Vadim Vasilyev (businessman)

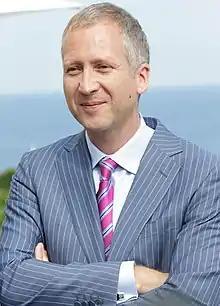

Vadim Vasilyev (born 23 September 1965) is the former Vice President of the Monégasque football club AS Monaco FC. He was appointed to that position on 8 August 2013 and has since played a key role in developing AS Monaco's team and securing its position, including negotiating key agreements with Ligue 1 and with UEFA around its Financial Fair Play Regulations. He has also gained a reputation as an effective operator in the transfer market, beginning with a number of high-profile signings completed during the 2013 summer transfer window. He was sacked soon after the return of manager Leonardo Jardim on 14 February 2019 due to Monaco's poor form.